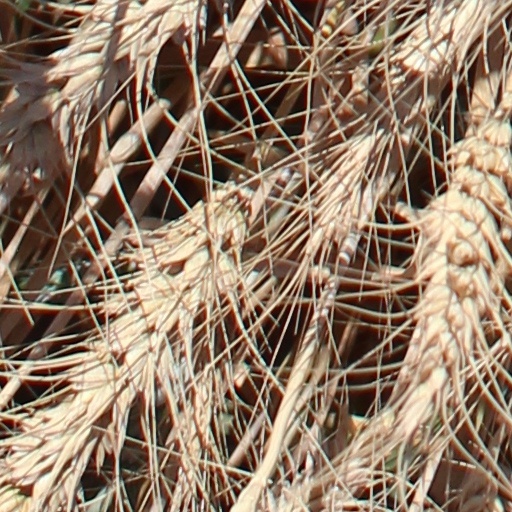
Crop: wheat